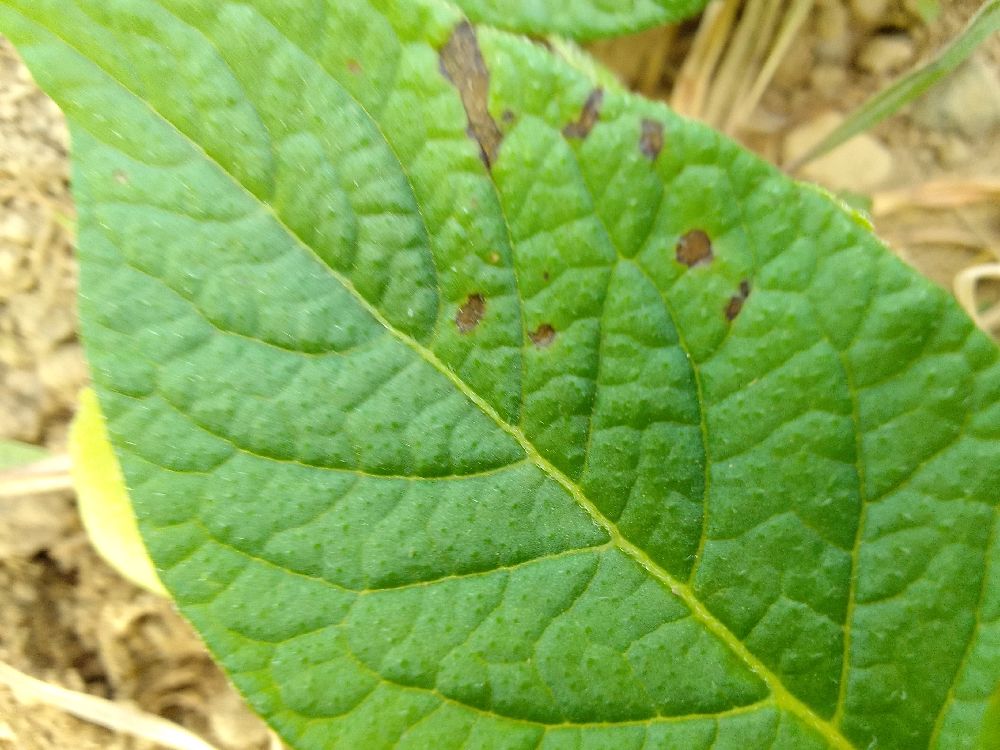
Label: Early blight